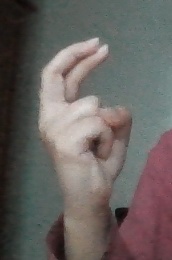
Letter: zay